Feudal barony of Dunster

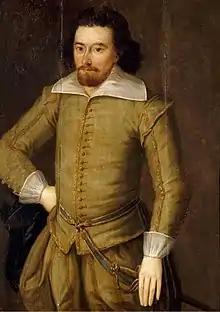
Thomas Luttrell (1584–1644) of Dunster Castle, British (English) School, National Trust, Dunster Castle collection. Donated in 1981 by Lieutenant-Colonel Geoffrey Walter Fownes Luttrell (1919–2007)

George Luttrell (died 1629), of Dunster Castle, eldest son and heir. He was twice Member of Parliament for Minehead, in 1572 and 1584. He was twice Sheriff of Somerset, in 1593 and 1609 and built the pier in Minehead harbour. He embarked on a major rebuilding of the Castle, to the designs of the Somerset architect William Arnold (fl.1595–1637), which produced a Jacobean mansion, much of which exists today, having survived the Victorian remodelling. He married twice: